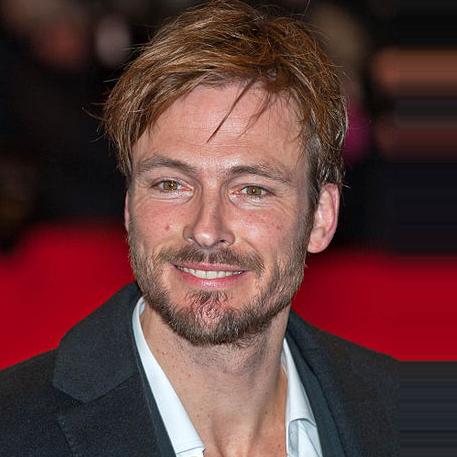
Age: 42